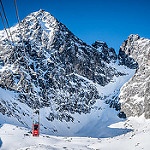
Label: mountain